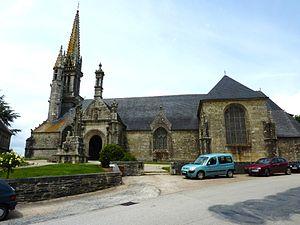
Brasparts: Eglise Notre-Dame-et-Saint-Tugen
L'église Notre-Dame-et-Saint-Tugen, plus souvent appelée église de Brasparts est une église bretonne située à Brasparts dans le Finistère. Construite en granite, elle date en partie du XVIᵉ siècle. Elle est dédiée à la Vierge-Marie et à saint Tugen, un saint breton. Elle a été classée monument historique par arrêté du 21 décembre 1914.
Brasparts [bʁaspaʁ] est une commune du département du Finistère, dans la région Bretagne, en France.